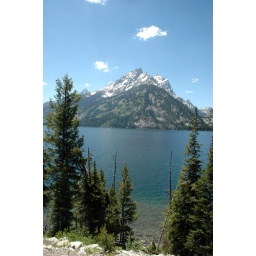
A mountain view from across a clear water lake in Grand Teton National Park.